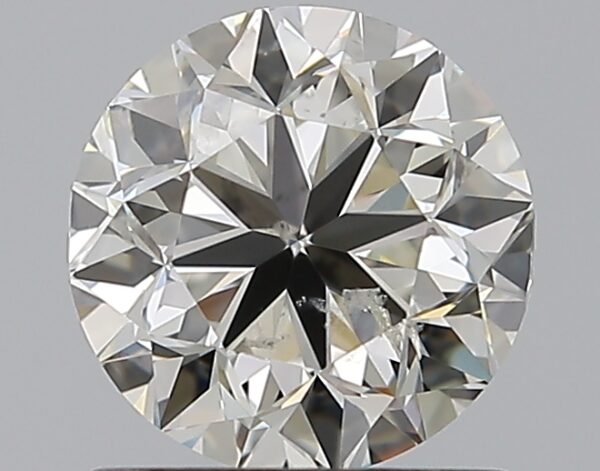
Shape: round
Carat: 1.01
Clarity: SI2
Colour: I
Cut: GD
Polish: EX
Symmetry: VG
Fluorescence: N
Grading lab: IGI
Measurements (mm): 6.18 x 6.1 x 4.05